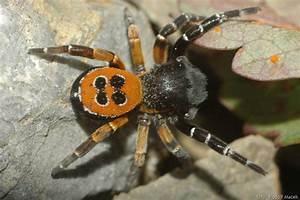
spider